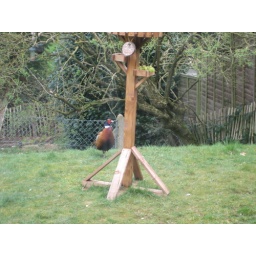
Second visit from our little friend, this time pecking around the bird table in the back garden.